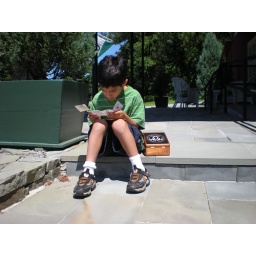
Alejandro started a bottle cap &amp;amp; wine cork collection. Found the cigar box in Dunkirk.